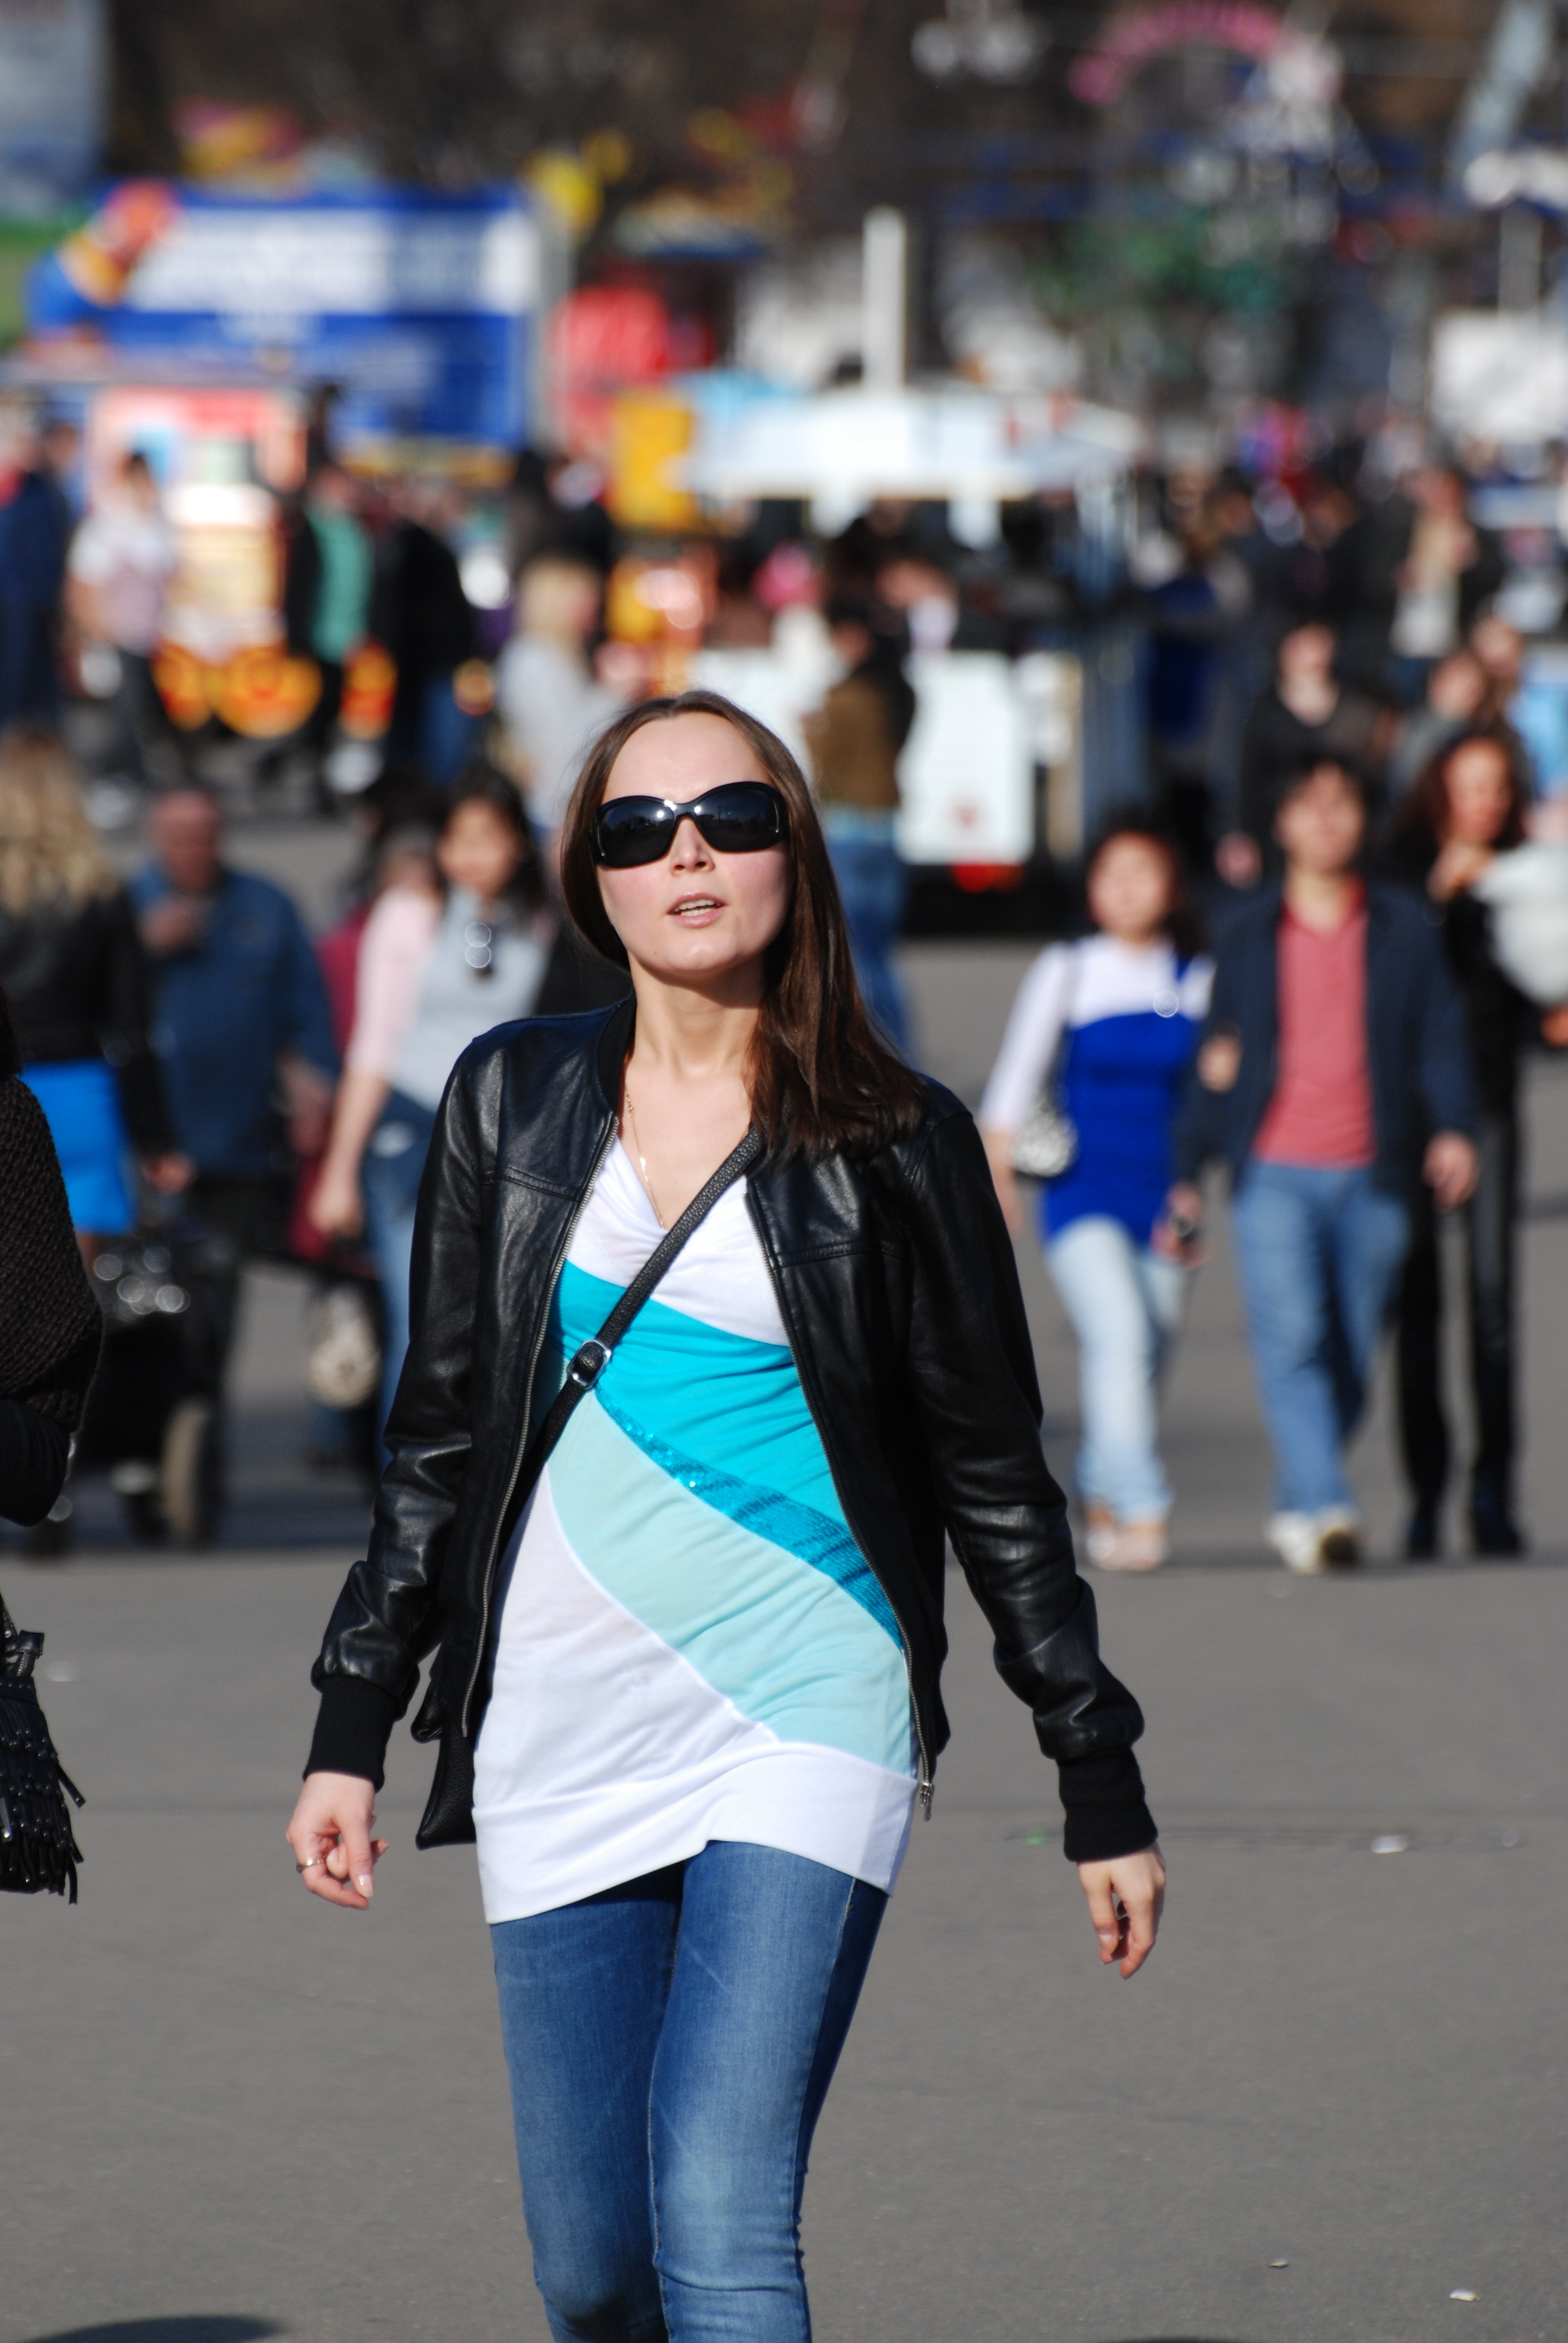
pedestrian, road, street, model, spring, fashion, nikon, clothing, outerwear, infrastructure, footwear, nikkor, d80, 70300mm, nikond80, 70300mmf4556gvr